2014 Scottish League Cup final

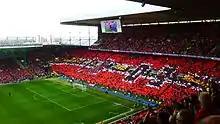
Aberdeen fans display "1903", the year of the club's establishment, before the cup final

Aberdeen received and sold all of their 43,000 allocation for the final and also had a request for more tickets declined due to safety concerns. Inverness sold 7,000 tickets.